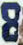
Number: 8